Enrique Santiago Petracchi

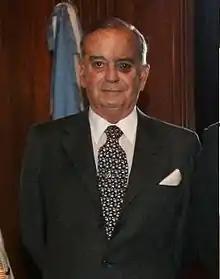

Enrique Santiago Petracchi (16 November 1935 – 12 October 2014) was an Argentine lawyer, judge and a member of Supreme Court of Argentina.